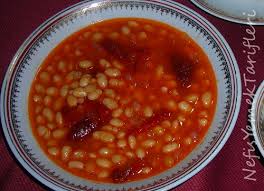
Yemek: kuru_fasulye